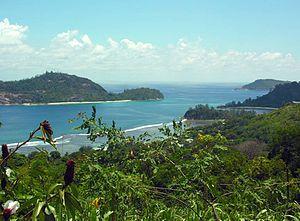
Les îles Intérieures forment un archipel des Seychelles composé des îles qui, par opposition aux îles Extérieures, se trouvent sur le plateau des Seychelles. C'est le cas des îles de Mahé, Praslin, la Digue et des îles environnantes qui sont d'origine granitique car détachées du continent africain et non coralliennes comme les atolls des îles Extérieures qui reposent sur les fonds abyssaux de l'océan Indien.